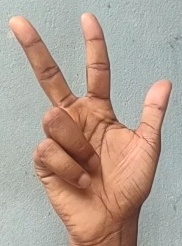
ASL sign: 3